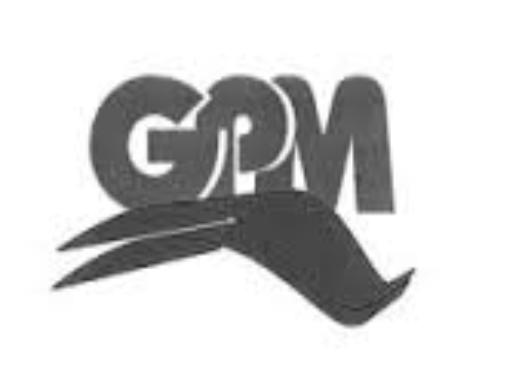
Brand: GPM
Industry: Electronic